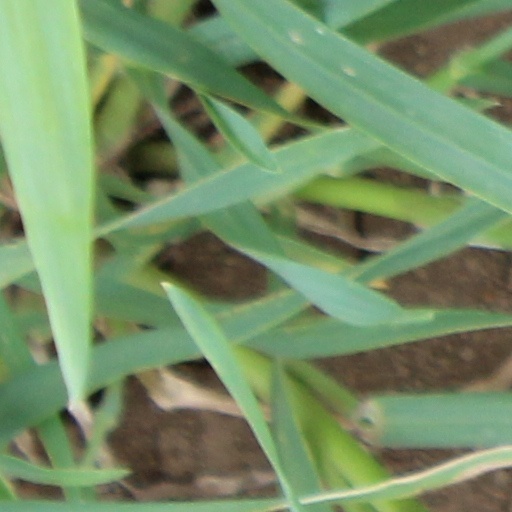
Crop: wheat